Michael Hargrave

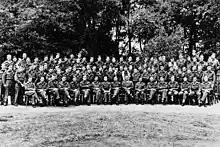
Group photo of London medical students who went to Belsen

Hargrave had, until May 1945, spent the Second World War at school and studying medicine. In April 1945, he was among eleven medical students from Westminster who volunteered to help relieve a famine in Holland, a part of the Netherlands still occupied by the Germans but awaiting liberation. On the day of departure, the students were informed that they were instead being sent to help at the recently liberated Bergen-Belsen concentration camp in Germany.